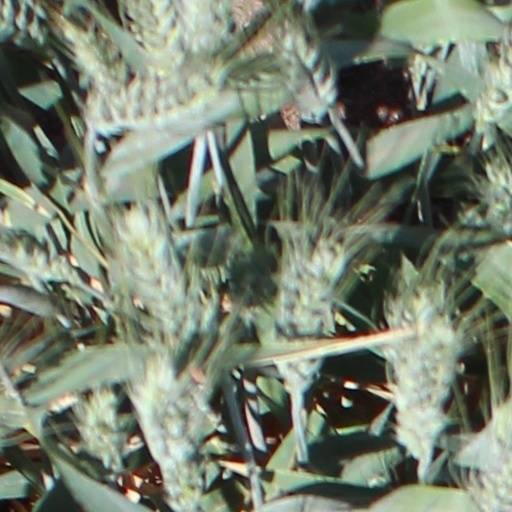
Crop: wheat